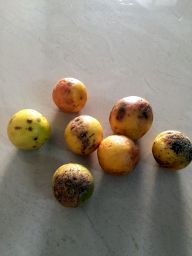
Fruit: Lime
Quality: Bad